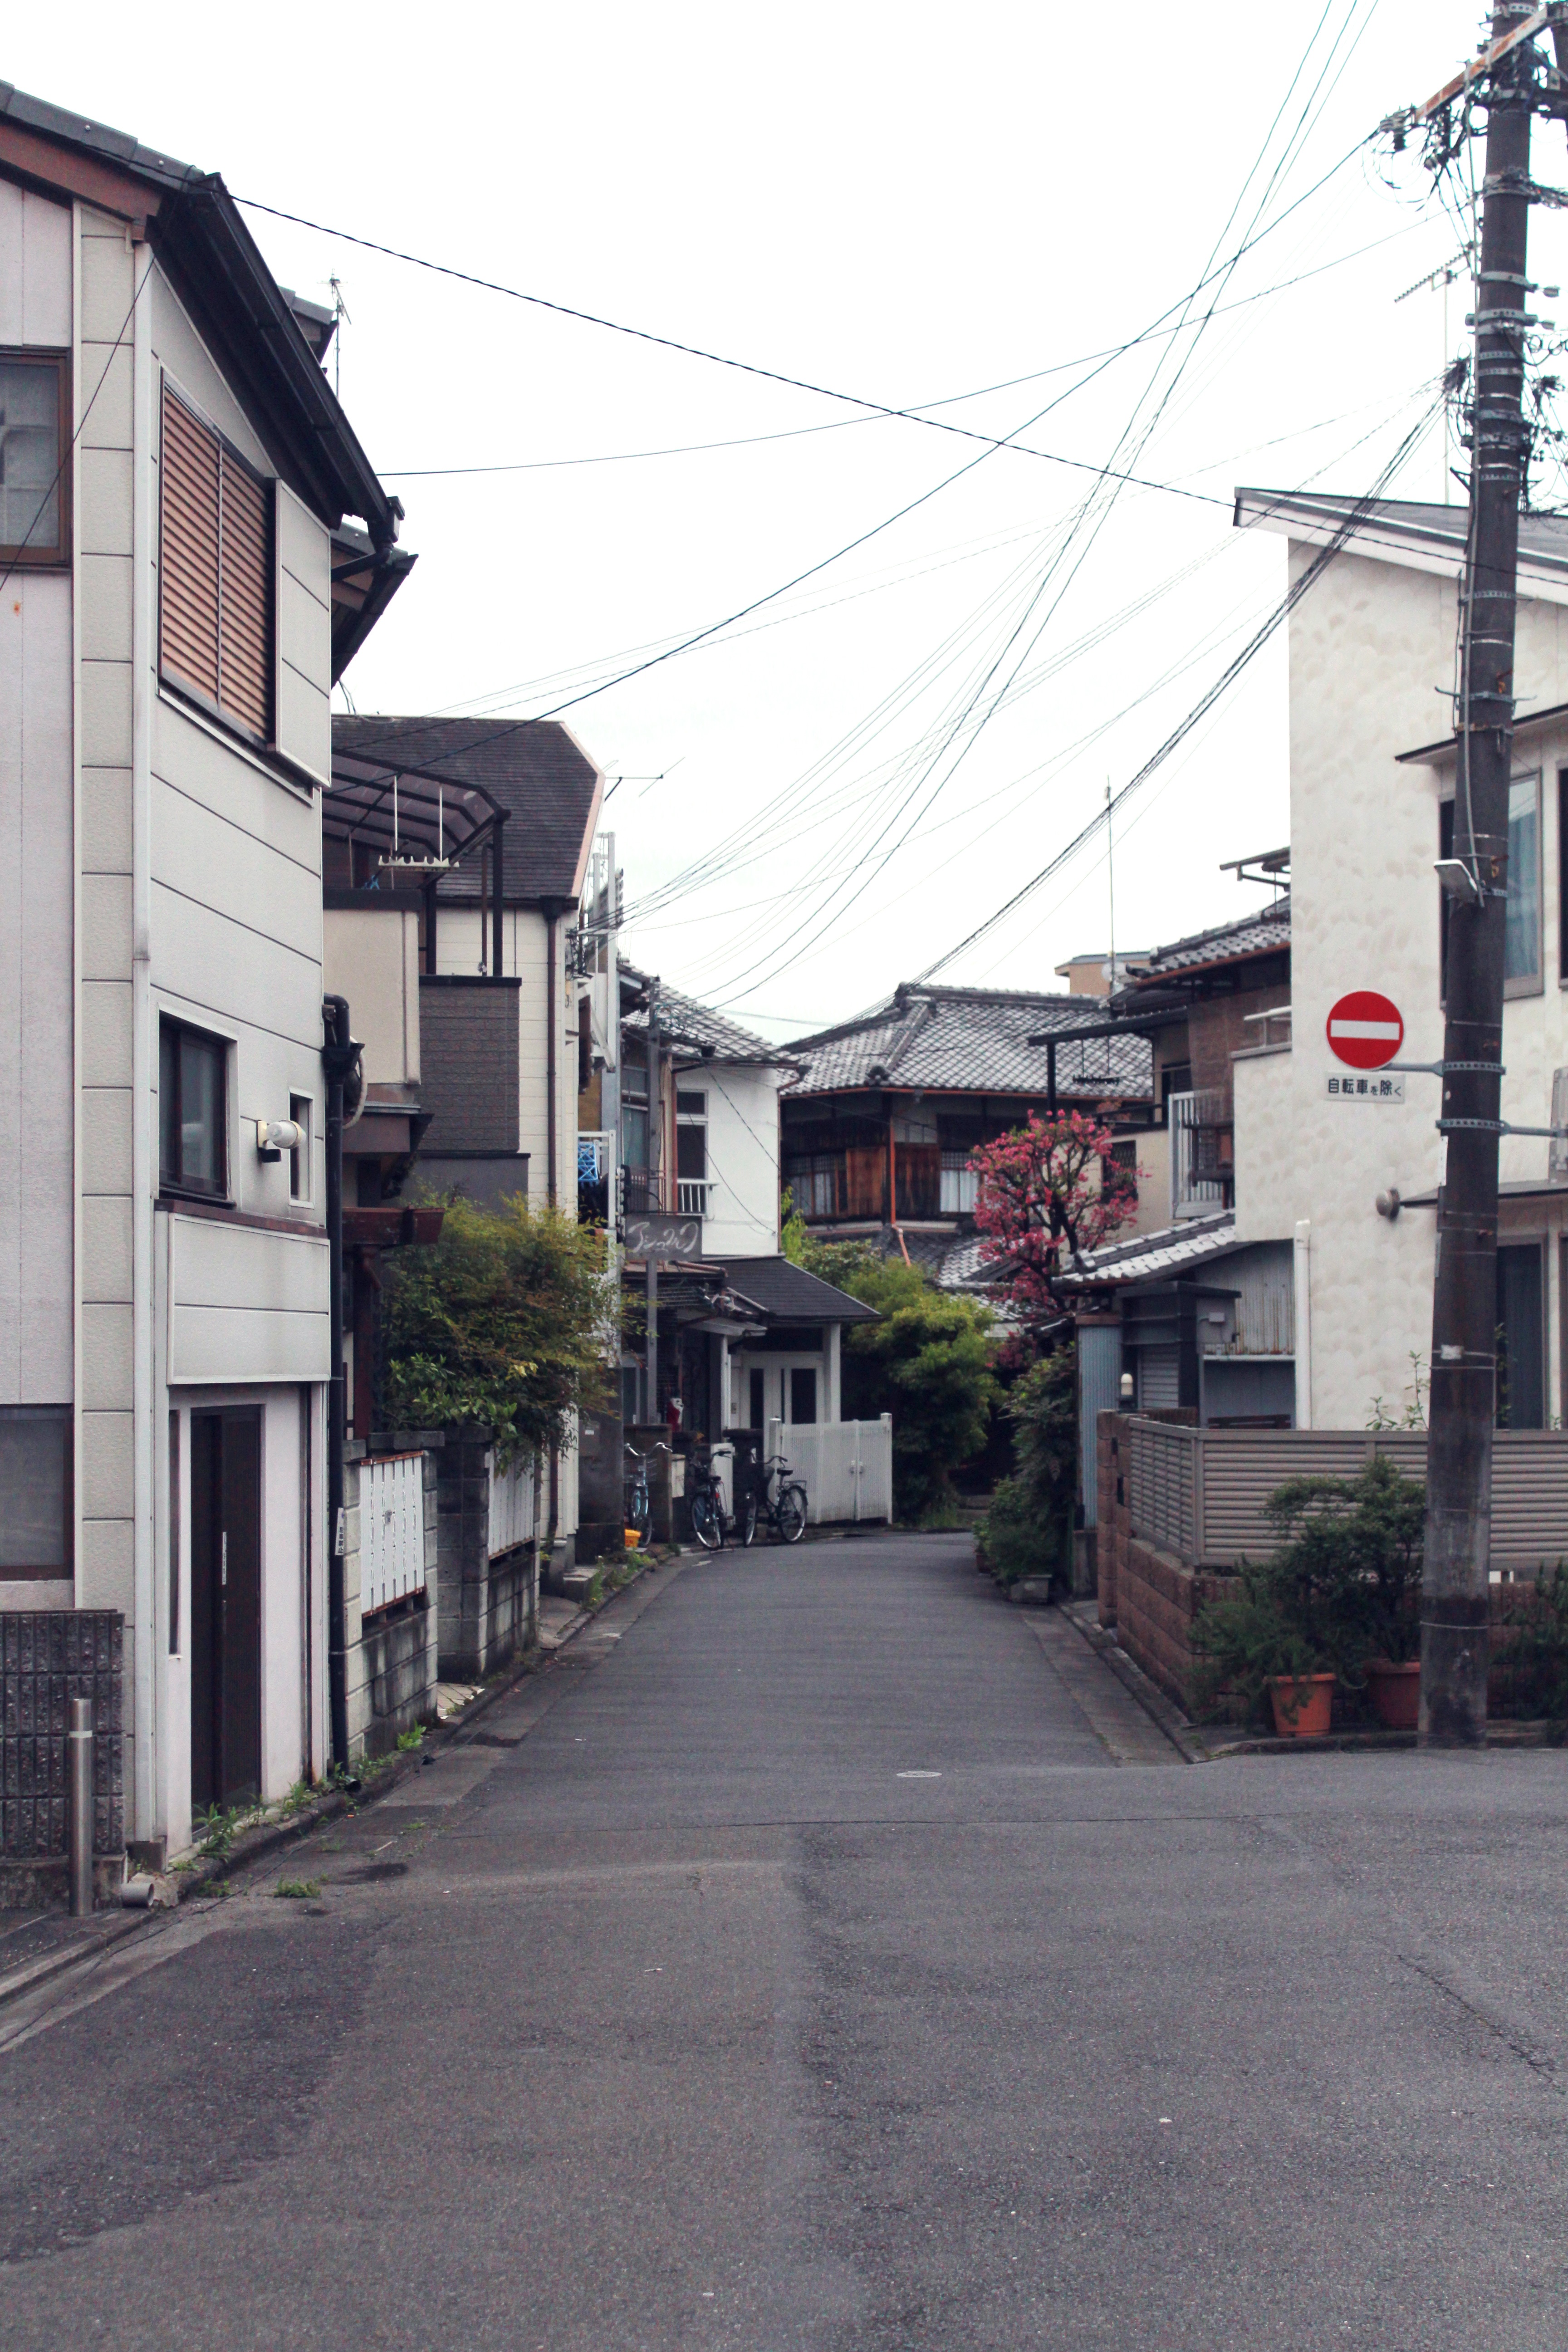
road, street, town, downtown, suburb, lane, lighting, infrastructure, neighbourhood, residential area, human settlement